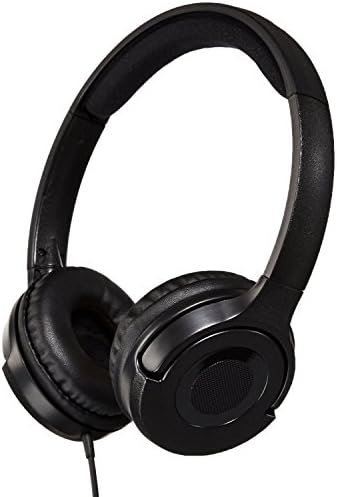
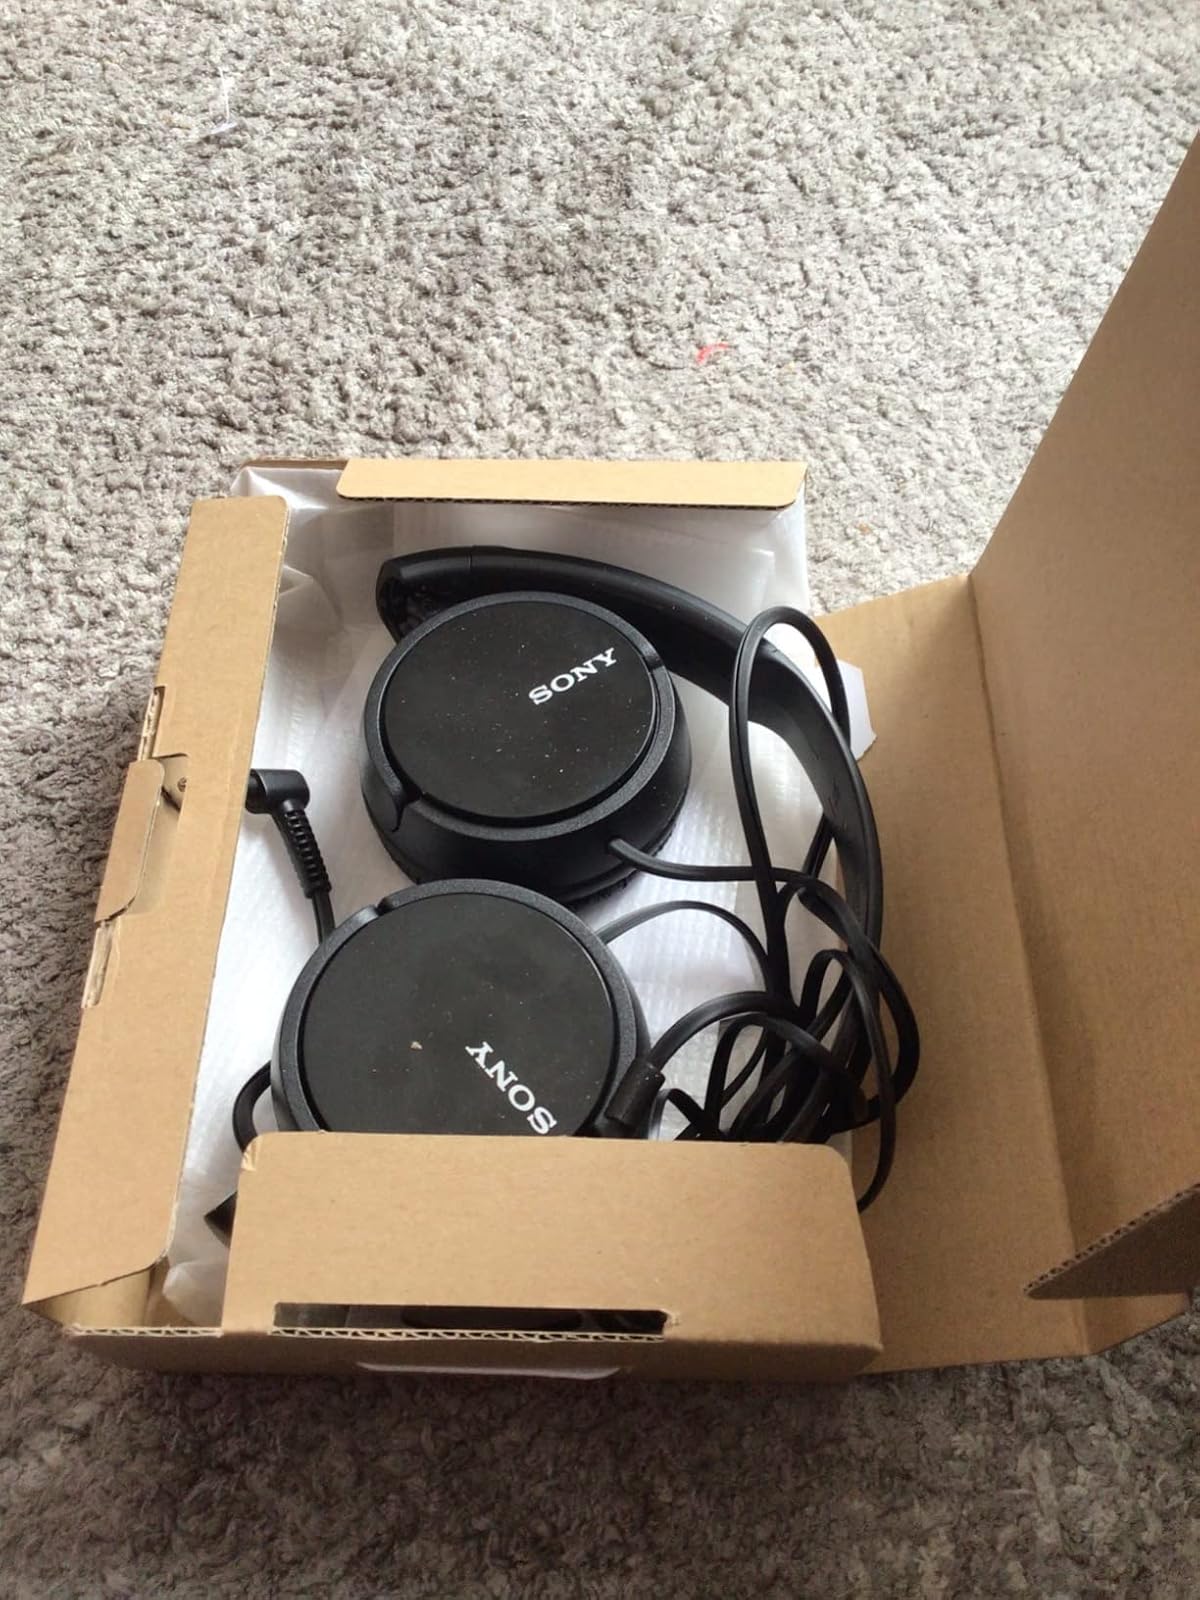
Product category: headphones
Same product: no